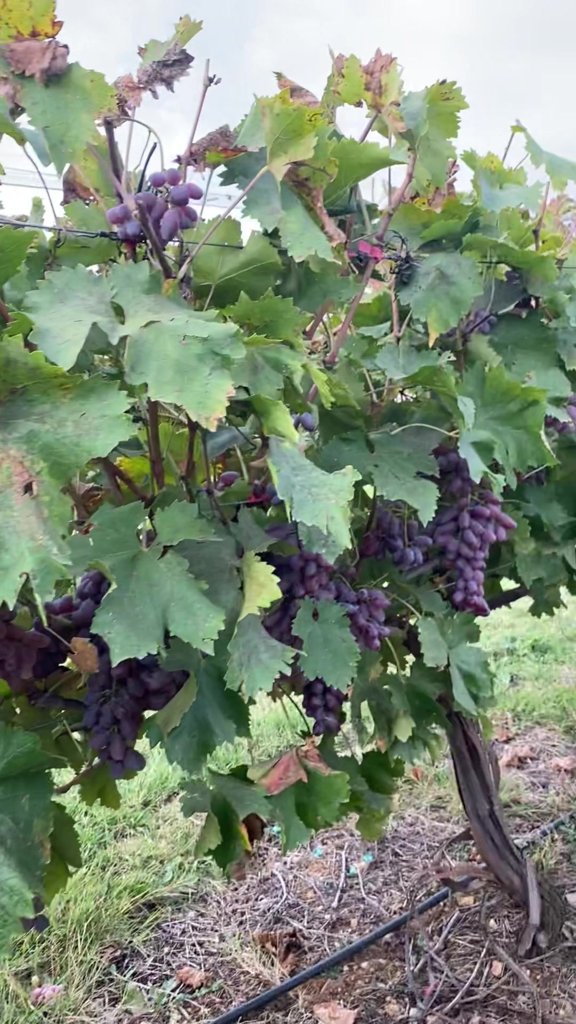
Berries visible: 220
Grape clusters: 10